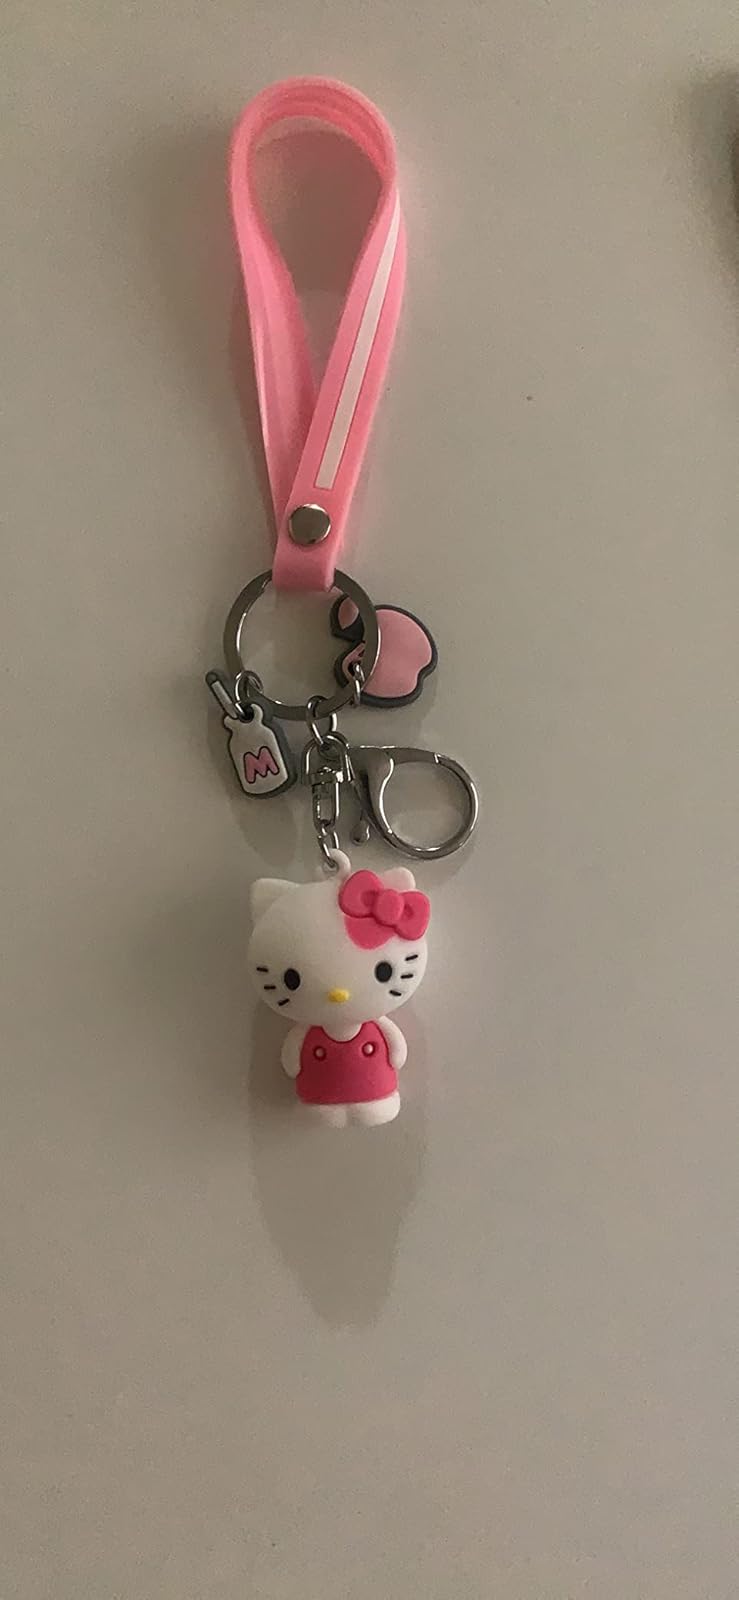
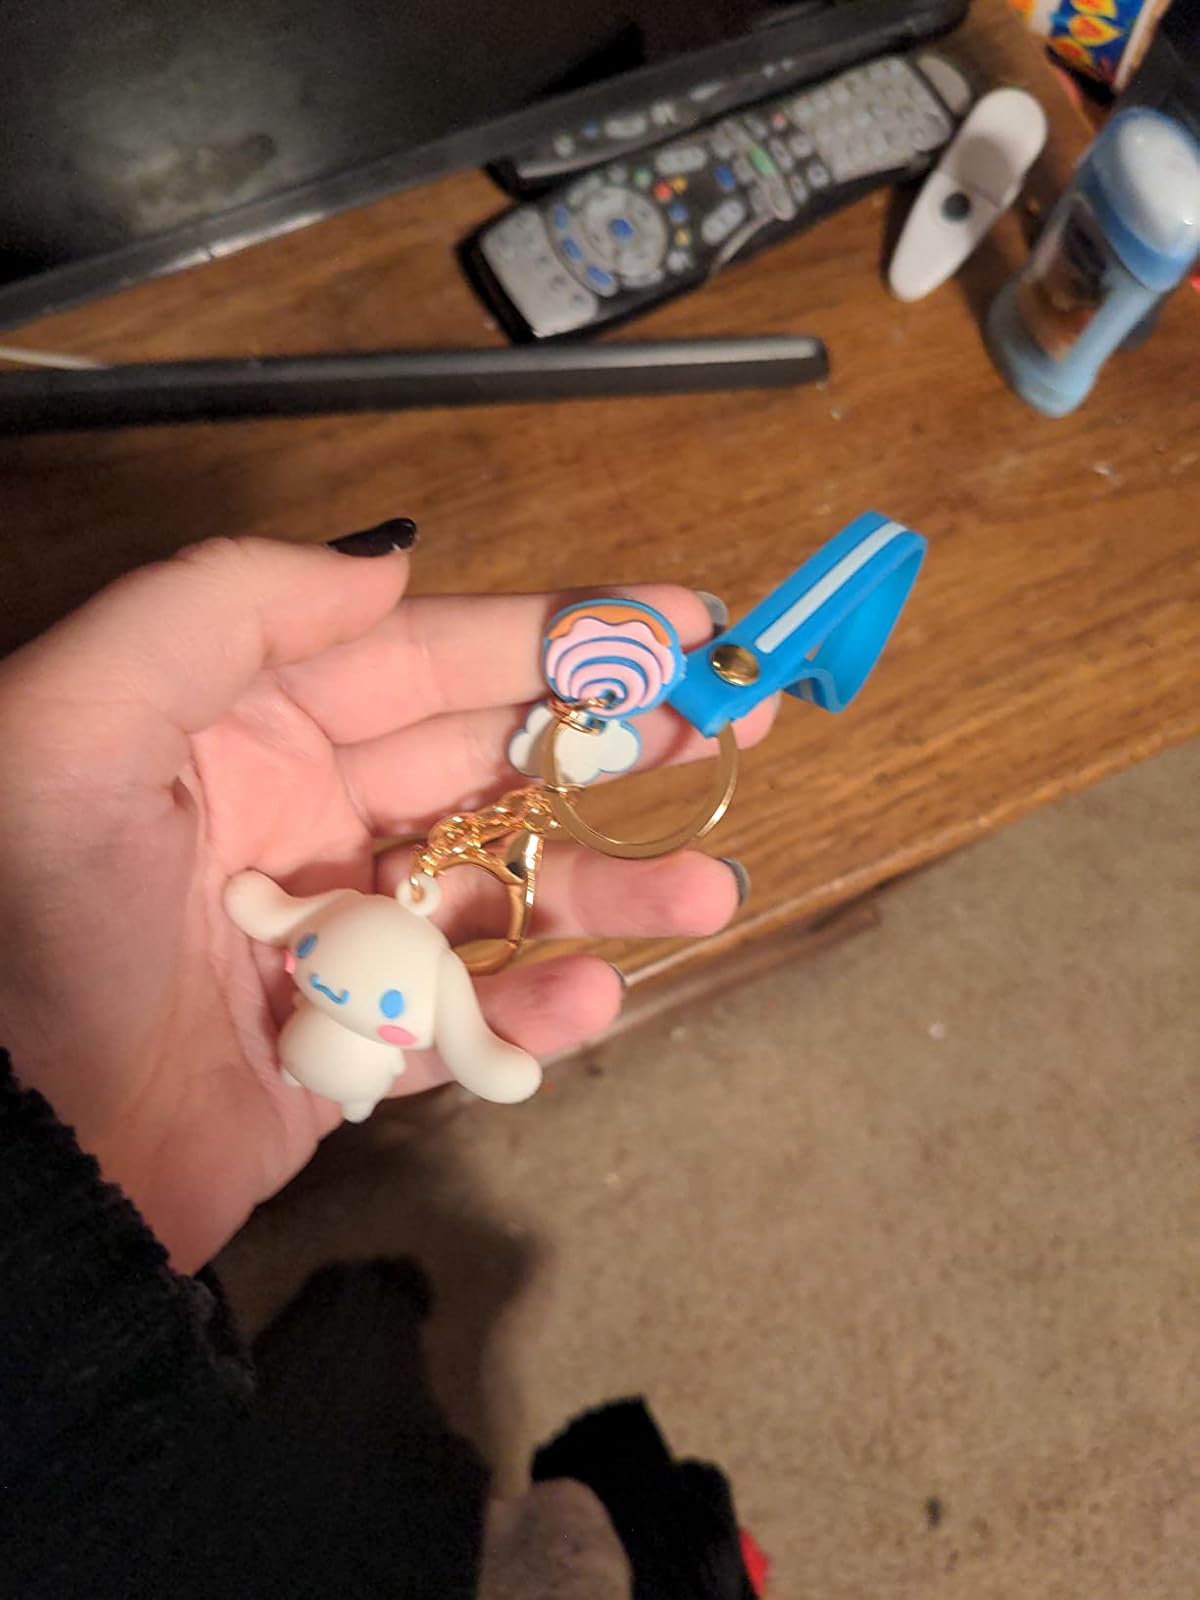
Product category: accessories_keychain
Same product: no